Peter Hesketh-Fleetwood

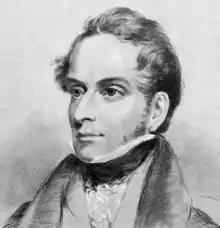
Fleetwood architect Decimus Burton

Hesketh was appointed High Sheriff of Lancashire in 1830. In 1831 he was invited to stand as a Tory Party candidate for the constituency of Preston. He had similar views to Tory statesman Robert Peel and readily agreed to stand. Hesketh-Fleetwood opposed monopolies, slavery and capital punishment and was in favour of reforming the Corn Laws. At the 1832 general election, he was elected—along with his friend, Henry Smith-Stanley—Member of Parliament for Preston, in the first parliament following the Reform Act. He made his maiden speech to parliament in 1834.